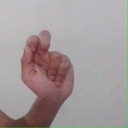
अक्षर: ढ